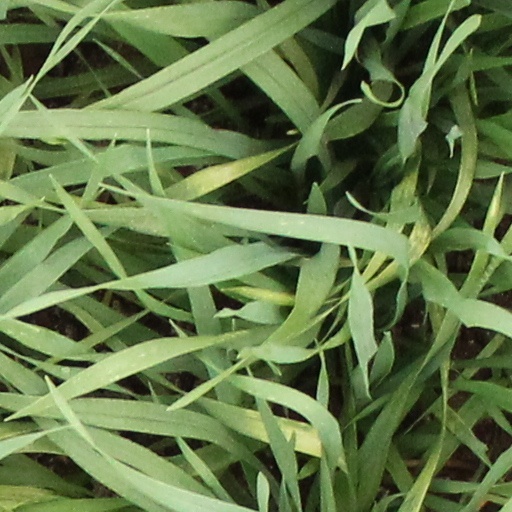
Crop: wheat